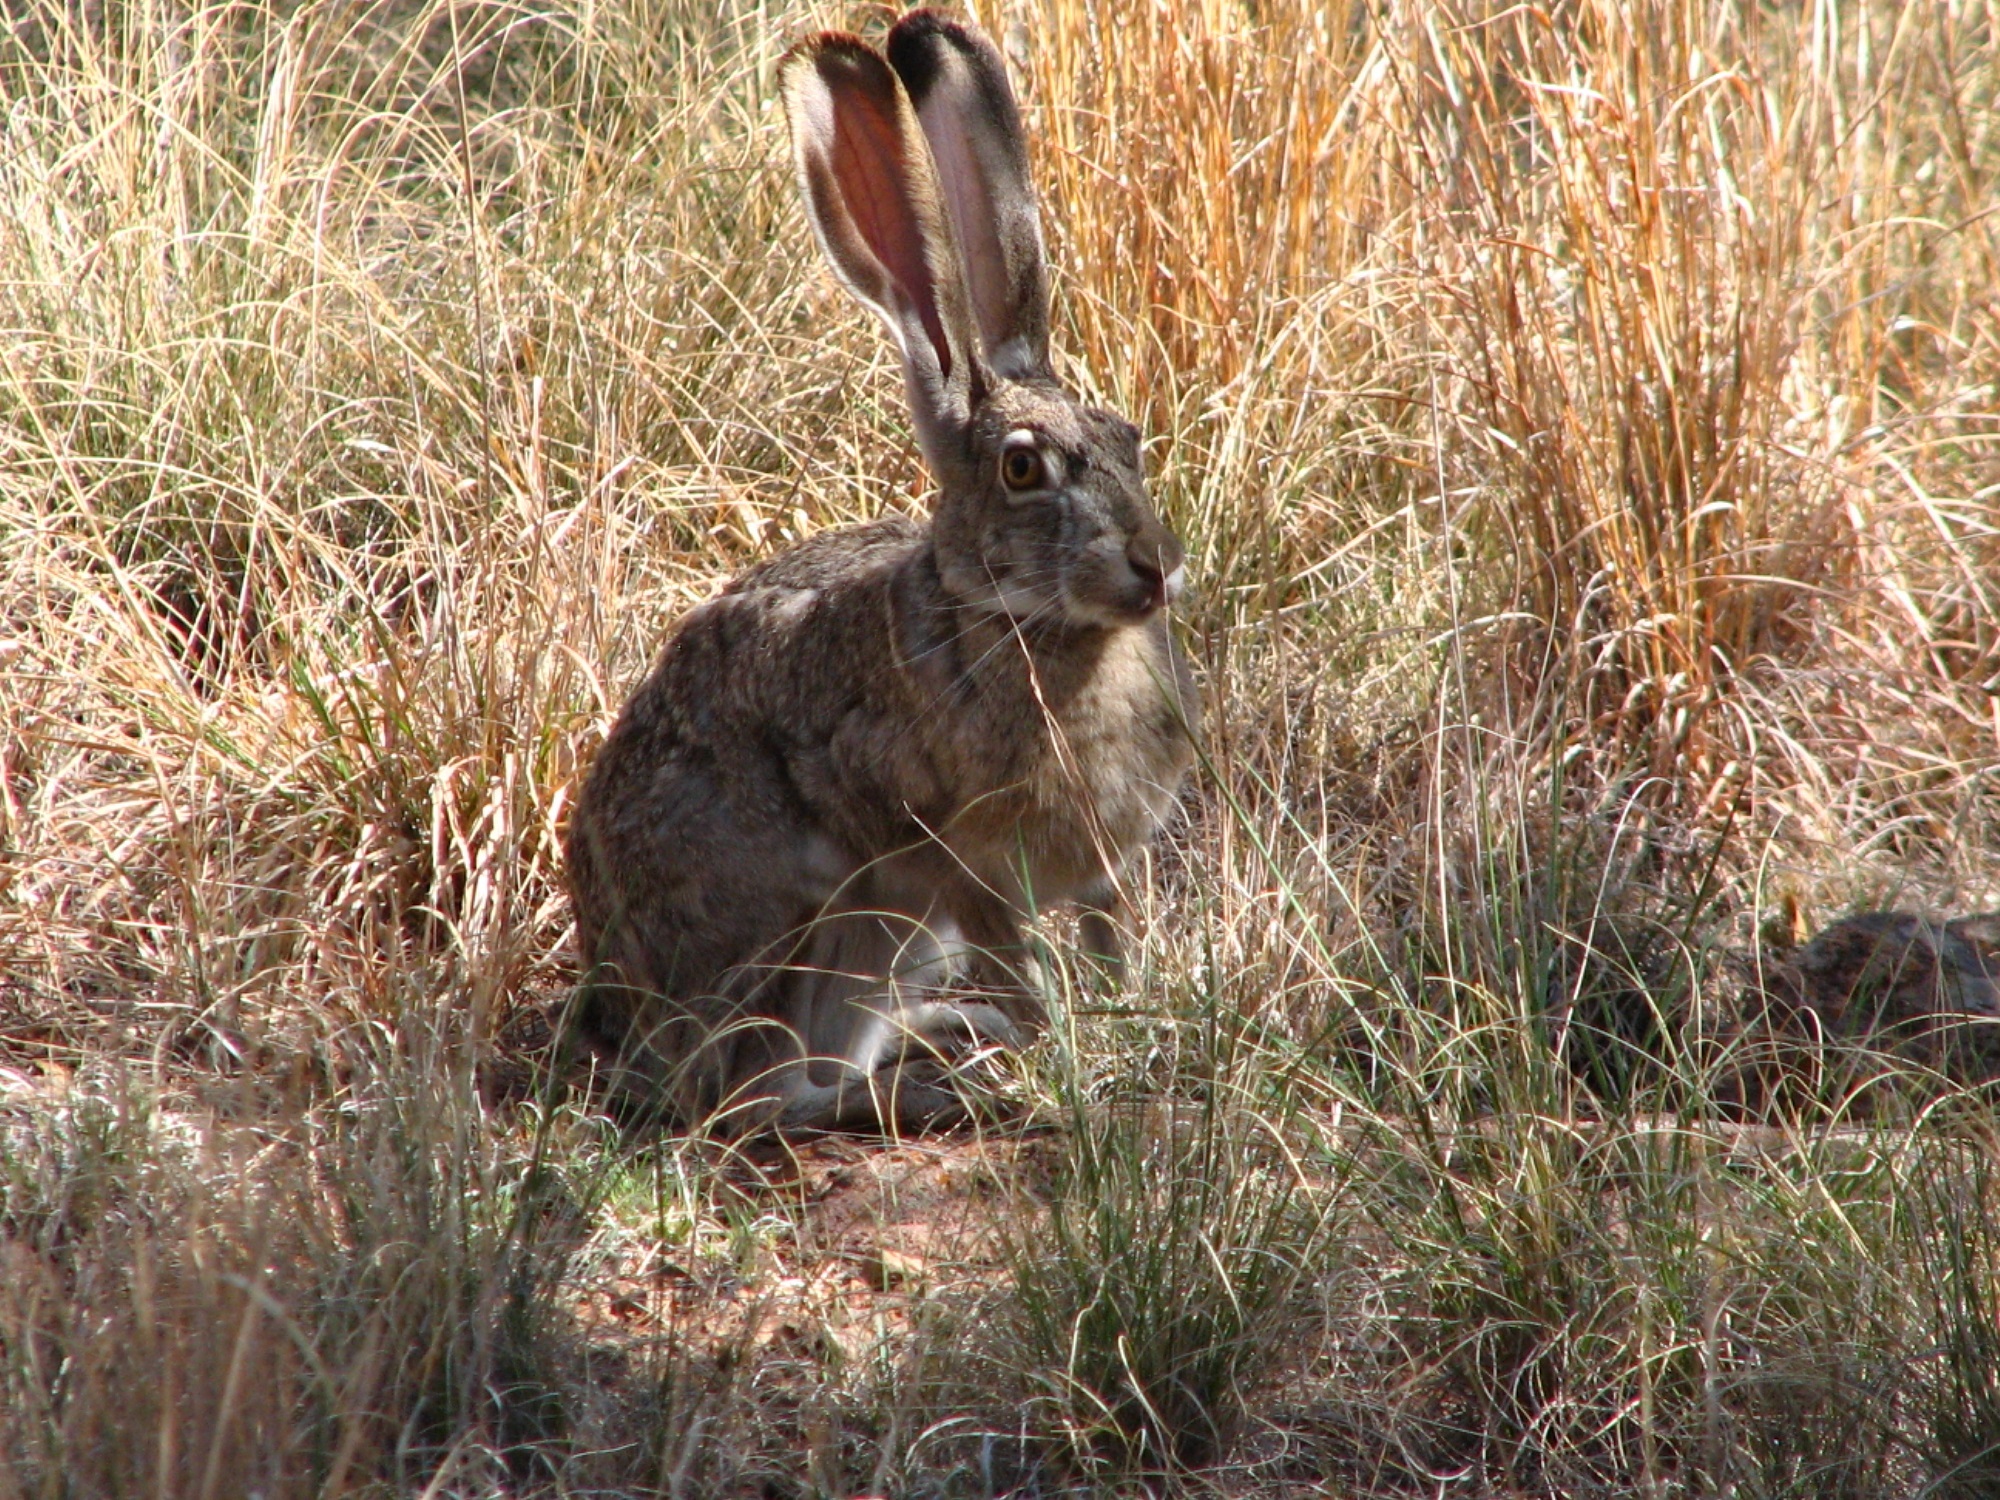
nature, grass, prairie, cute, looking, wildlife, wild, sitting, mammal, fauna, rabbit, hare, close up, vegetation, furry, vertebrate, bunny, black tailed jackrabbit, american desert hare, domestic rabbit, rabits and hares